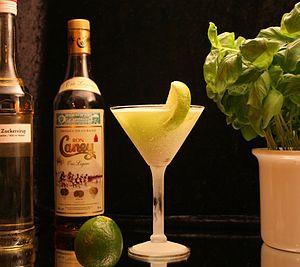
Le ti-punch ou ti-ponch est un cocktail à base de rhum, de citron vert, et de sirop de batterie, de sucre roux de canne, ou sirop de canne à sucre. Variante des punch, mojito, daïquiri, cuba libre, caïpirinha, et caïpiroska, il est un cocktail-apéritif traditionnel festif, et une institution sociale emblématique des cuisines antillaise, guyanaise, réunionnaise, et haïtienne.